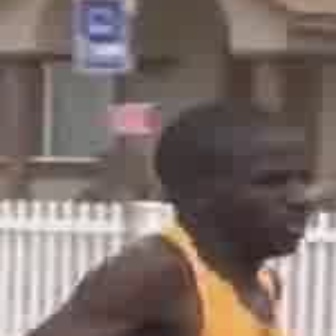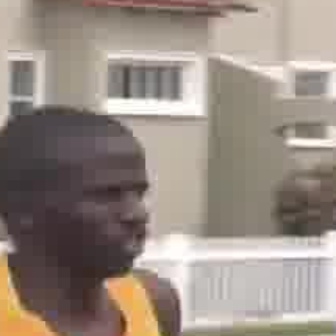
  Please identify the target specified by the bounding box [203,149,303,251] in the first image and locate it in the second image. Return the coordinates in [x_min,y_min,x_max,y_max] format.
Answer: [39,169,143,272]